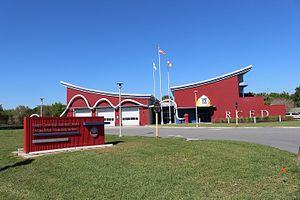
Le Reedy Creek Improvement District est une juridiction de Floride chargée des terrains du Walt Disney World Resort. Elle comprenait à la fin des années 1990 près de 100 km² sur le comté d'Orange et le comté d'Osceola.